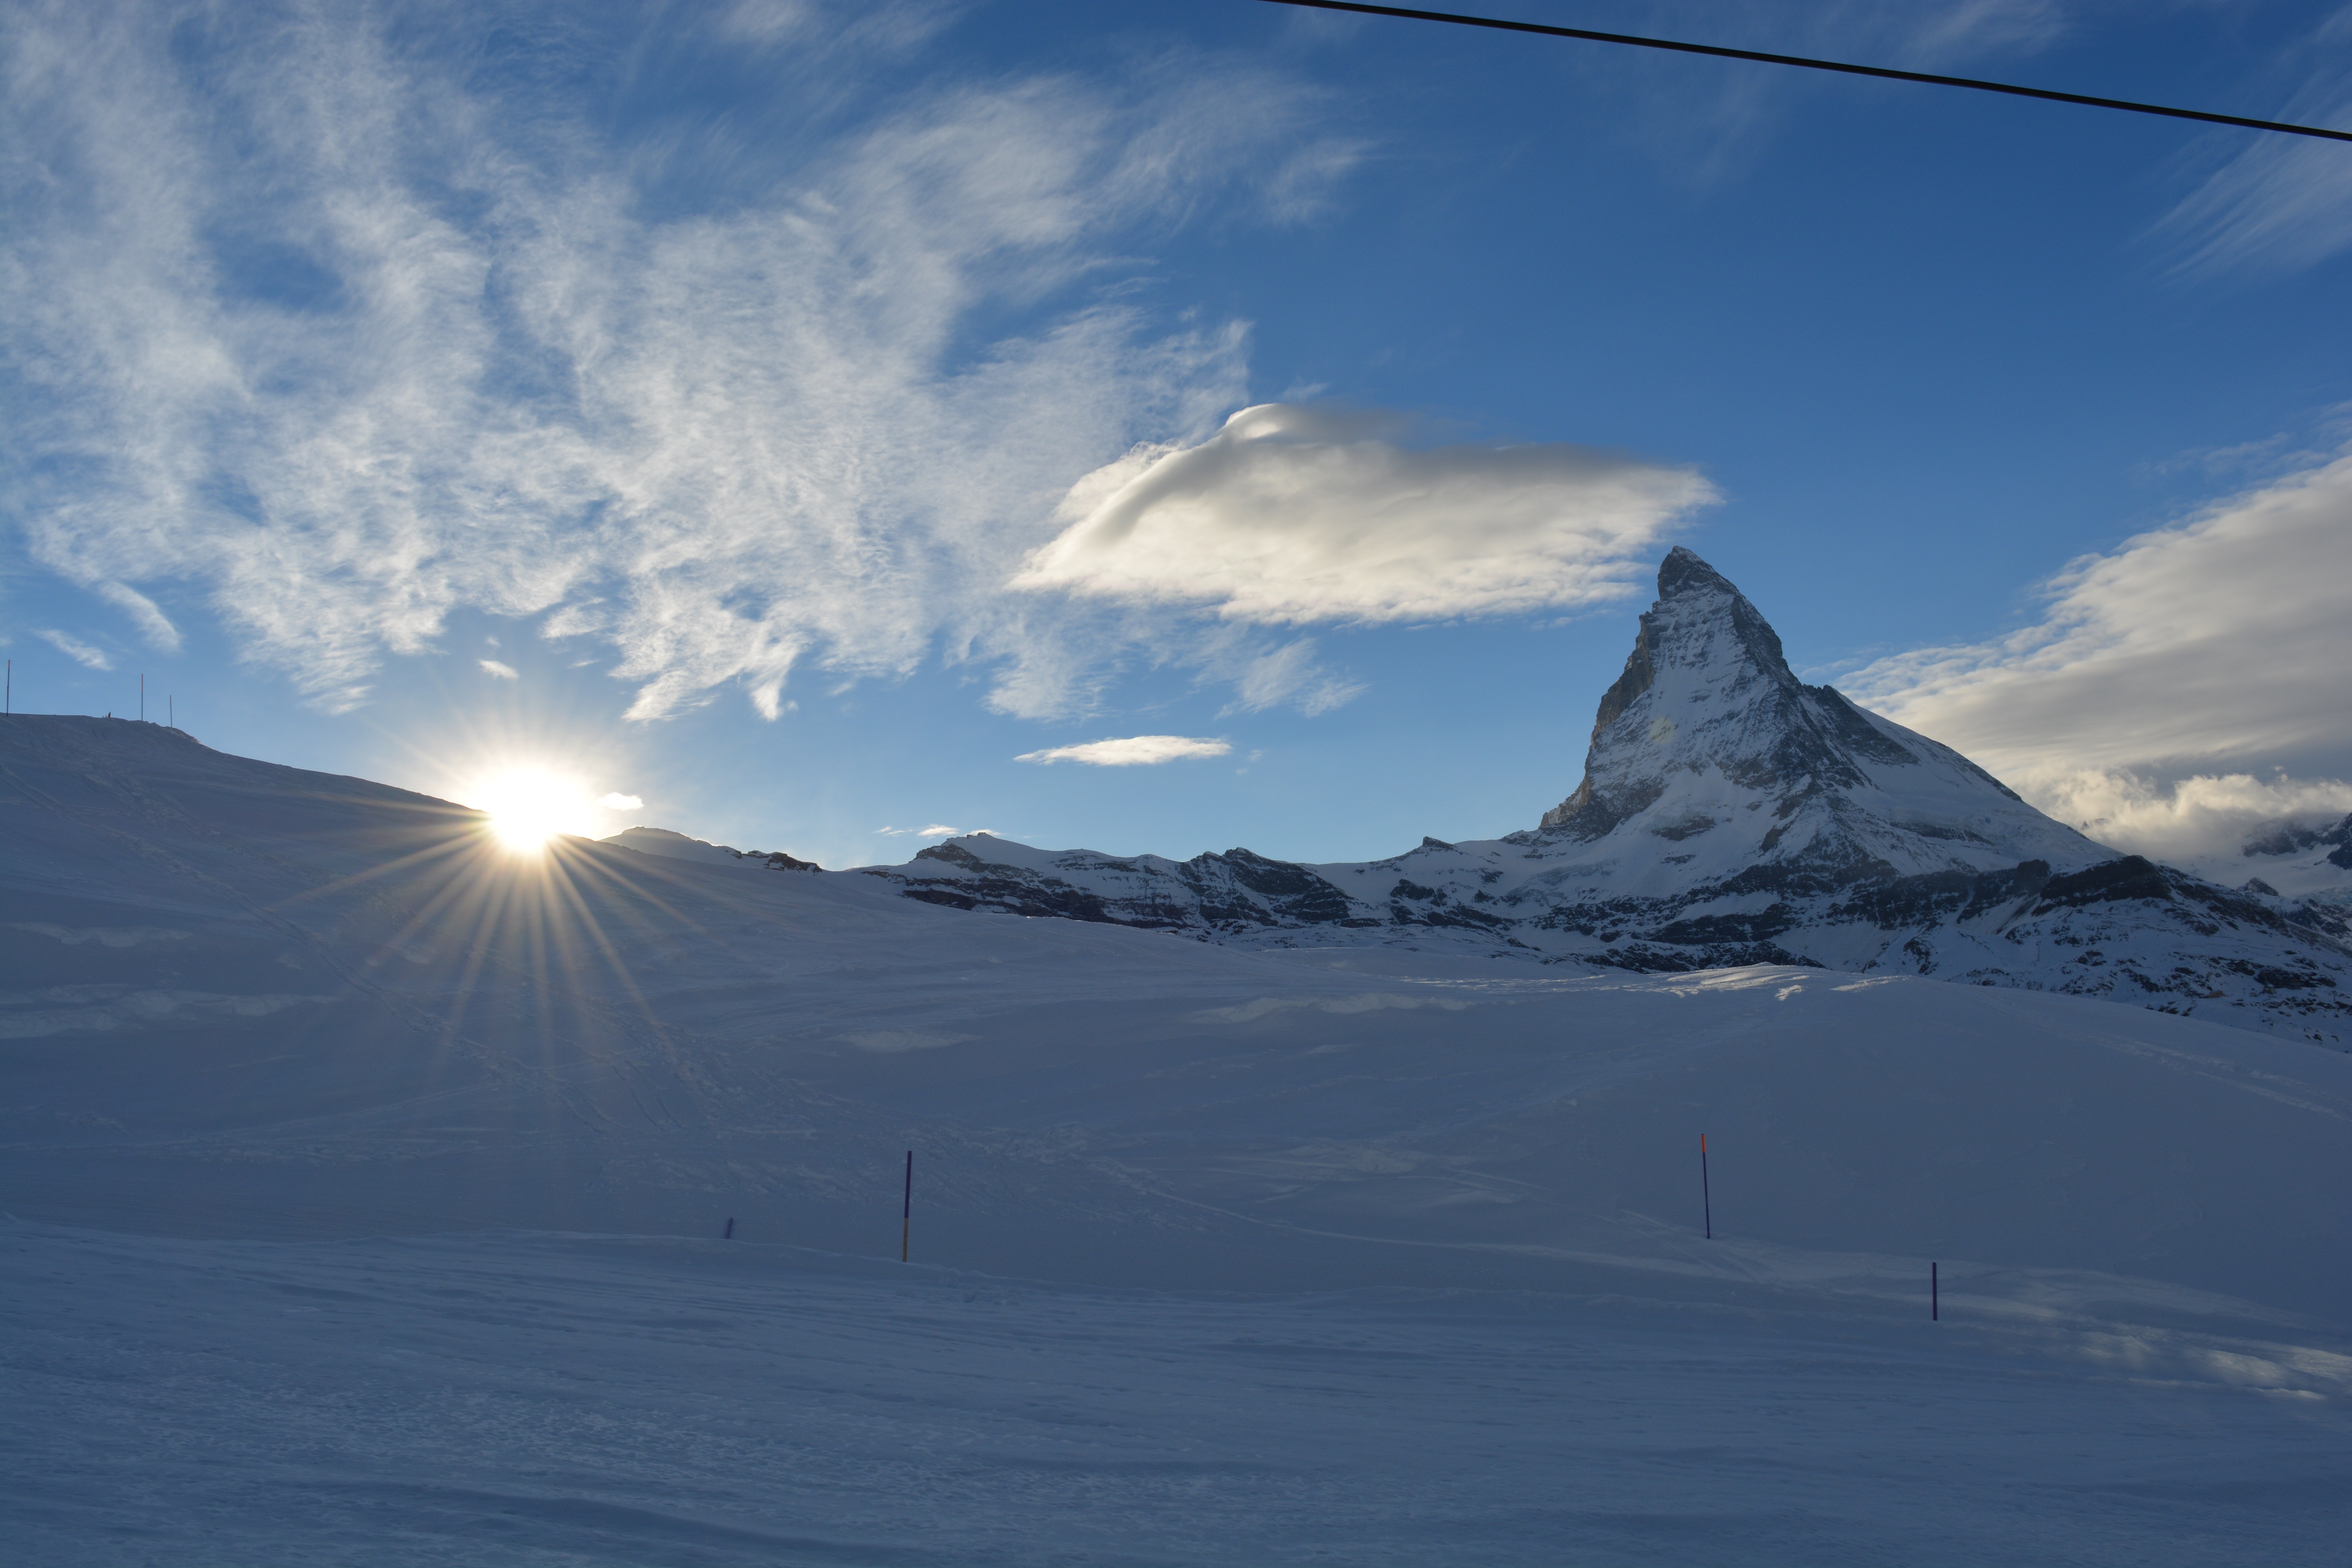
mountain, snow, winter, cloud, sky, sunlight, mountain range, weather, arctic, summit, winter sport, alps, plateau, piste, landform, mountainous landforms, geological phenomenon